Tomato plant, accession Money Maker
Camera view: horizontal (90 deg, fisheye); turntable rotation: 210 degrees
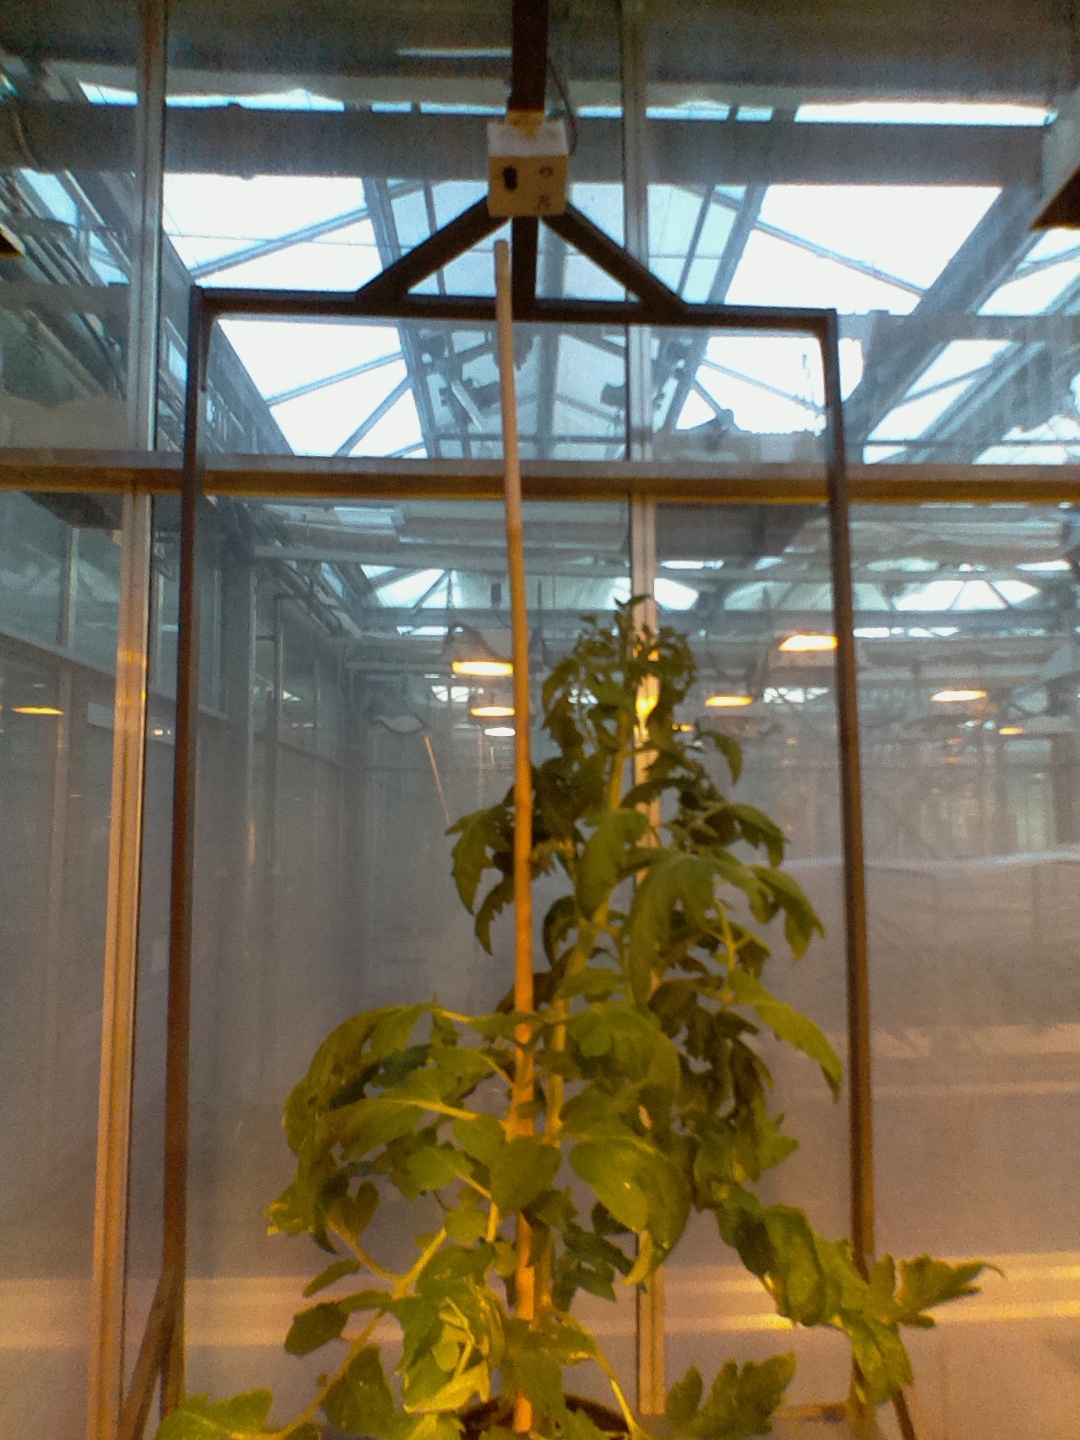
BBCH growth stage 68: Full flowering, 80%-90% of flowers open, more petals falling